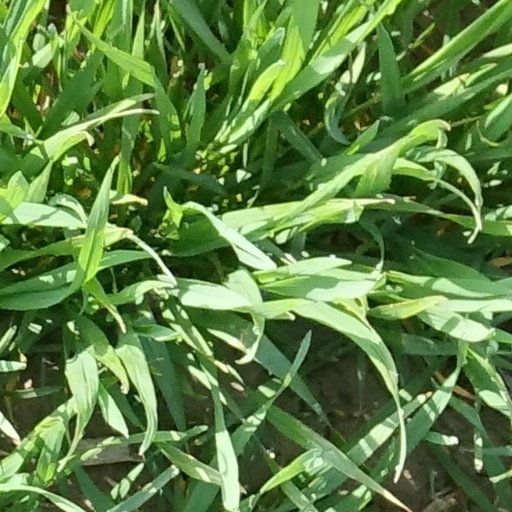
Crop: wheat